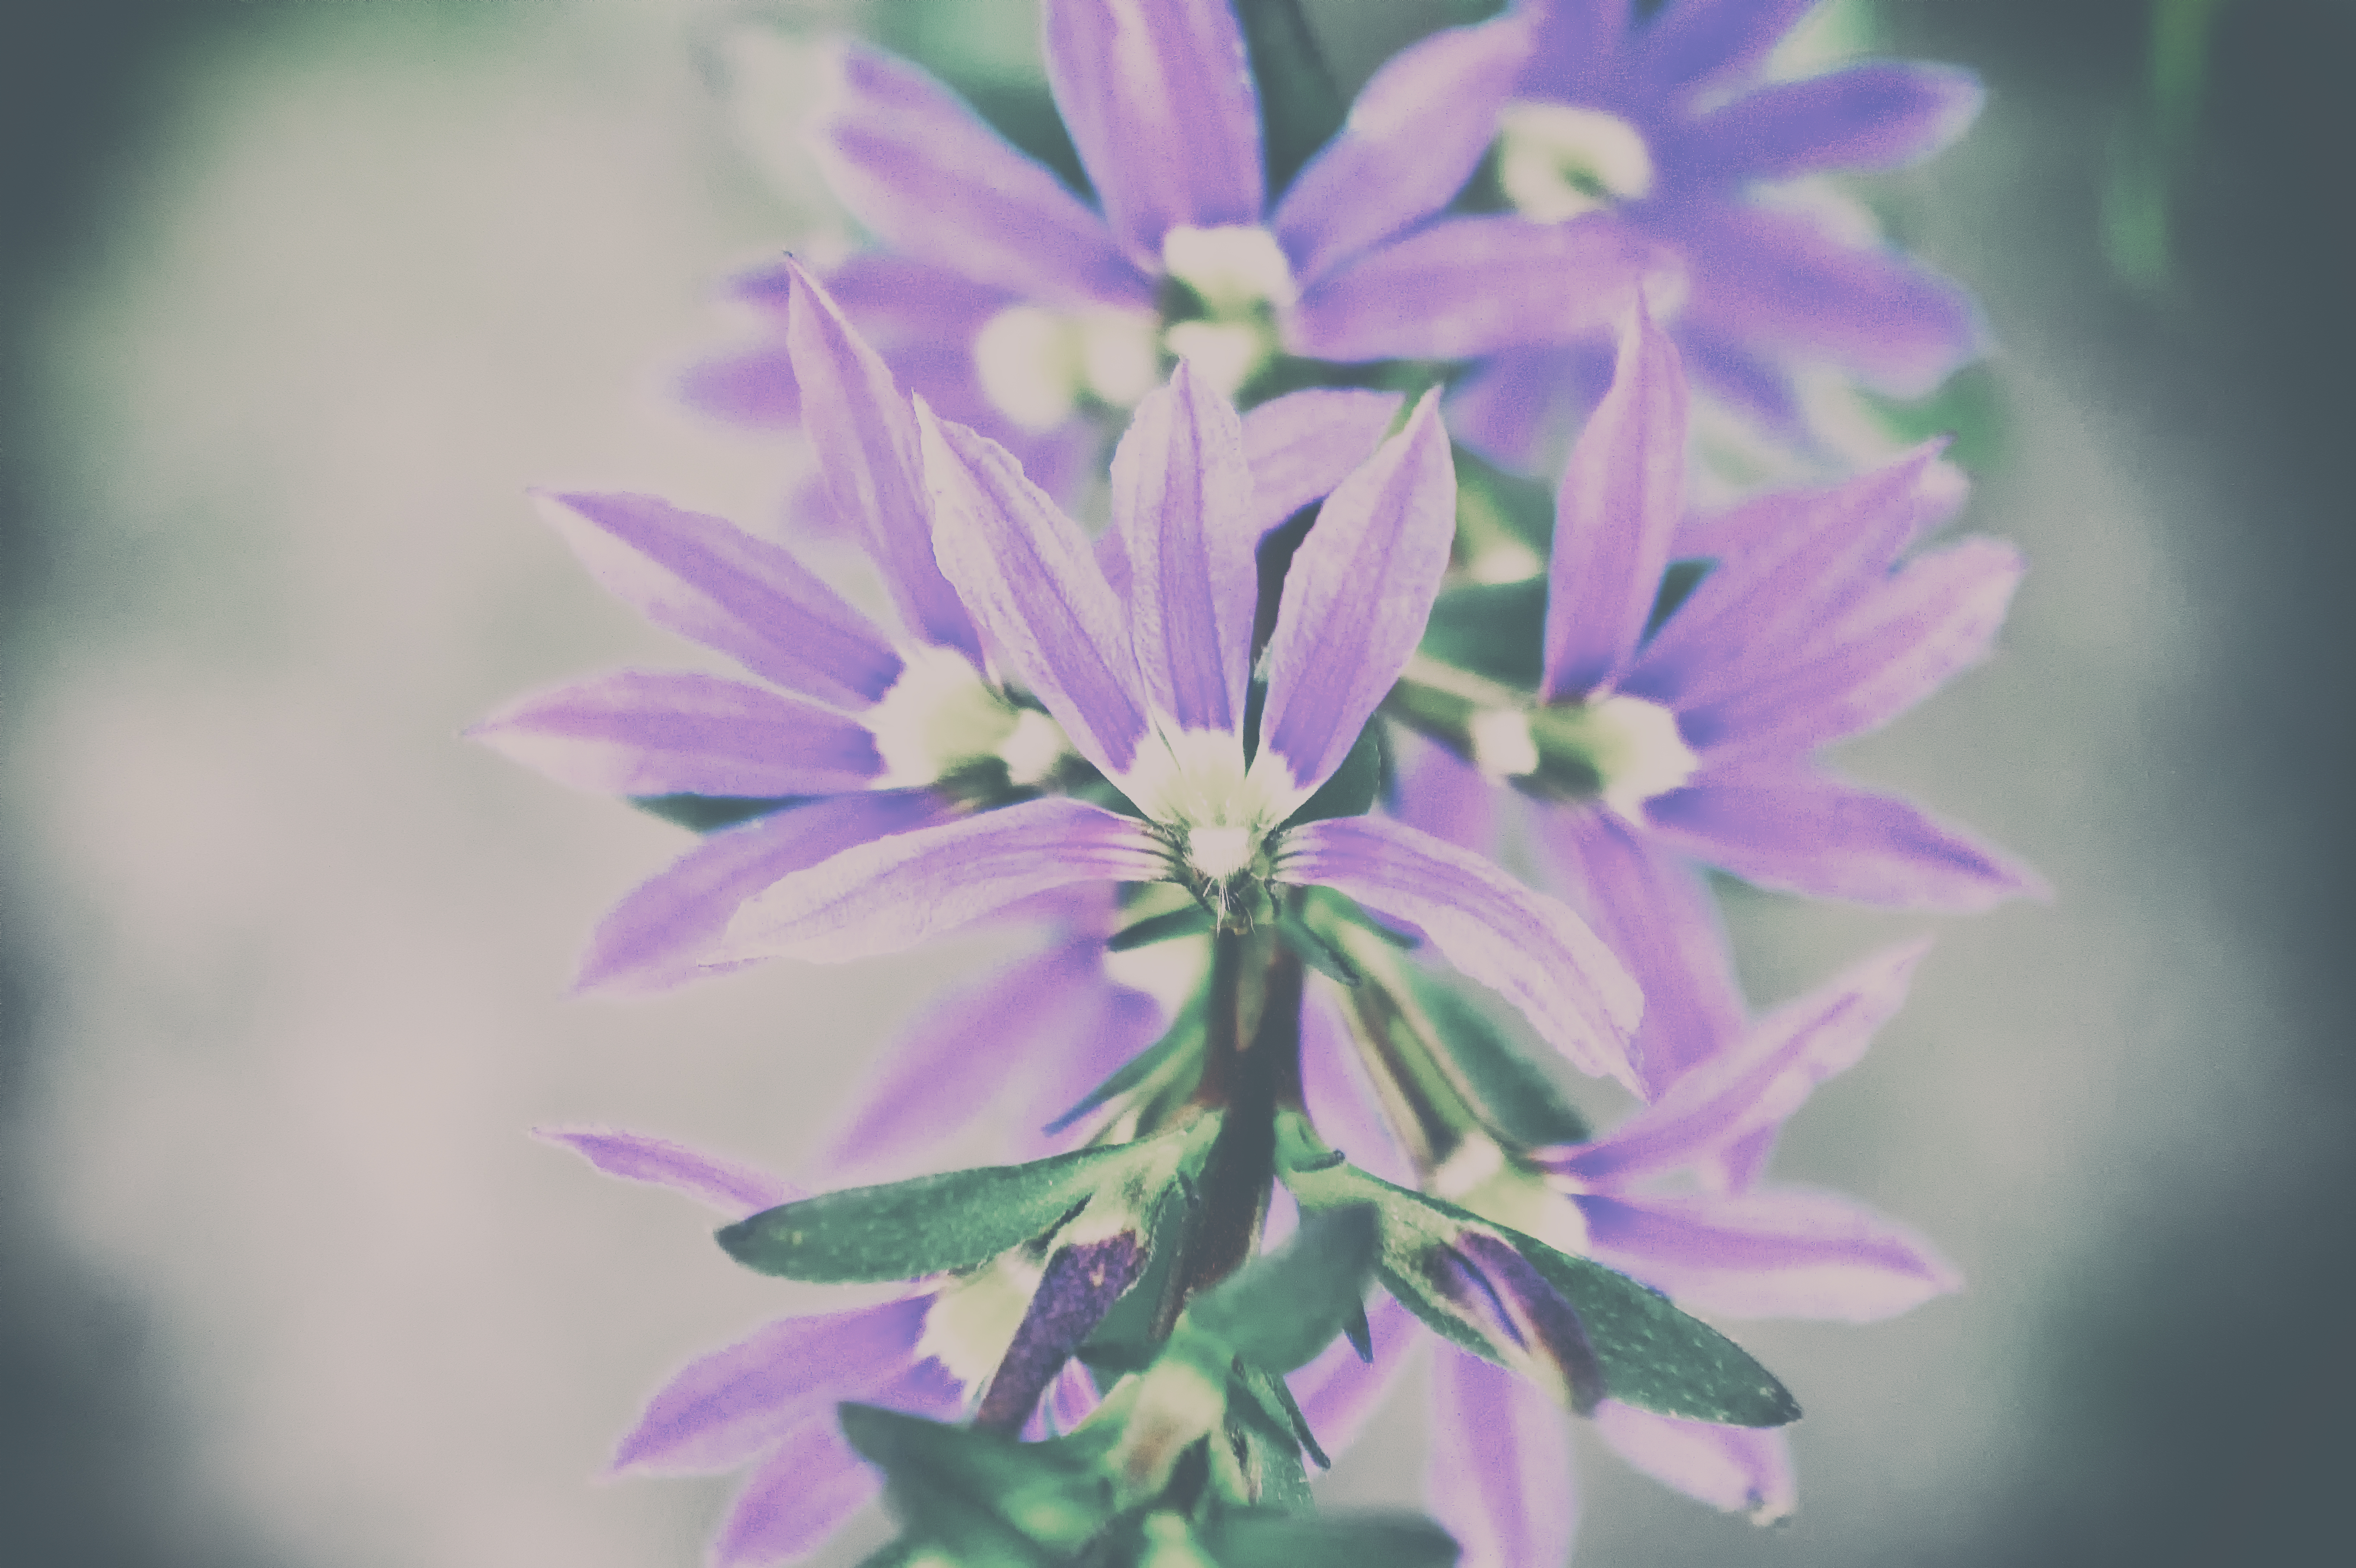
outdoor, blossom, plant, photography, leaf, flower, purple, petal, herb, island, botany, flora, wildflower, close up, finland, helsinki, pihlajasaari, macro photography, flowering plant, land plant